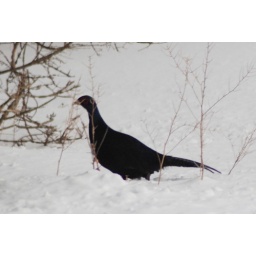
blue black pheasant in deep snow 4